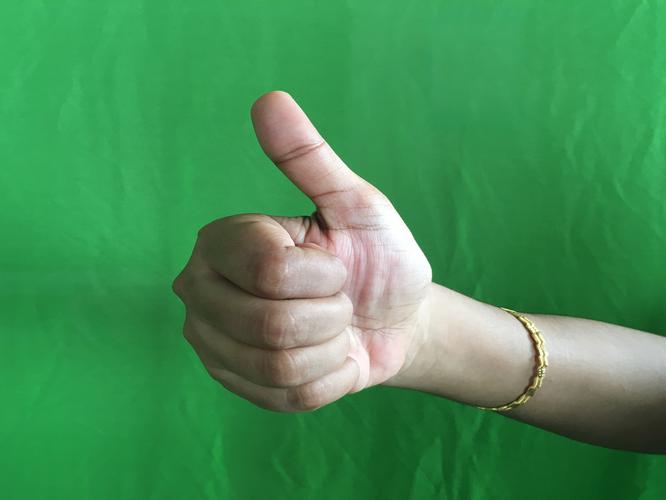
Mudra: Sikharam
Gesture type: single_hand